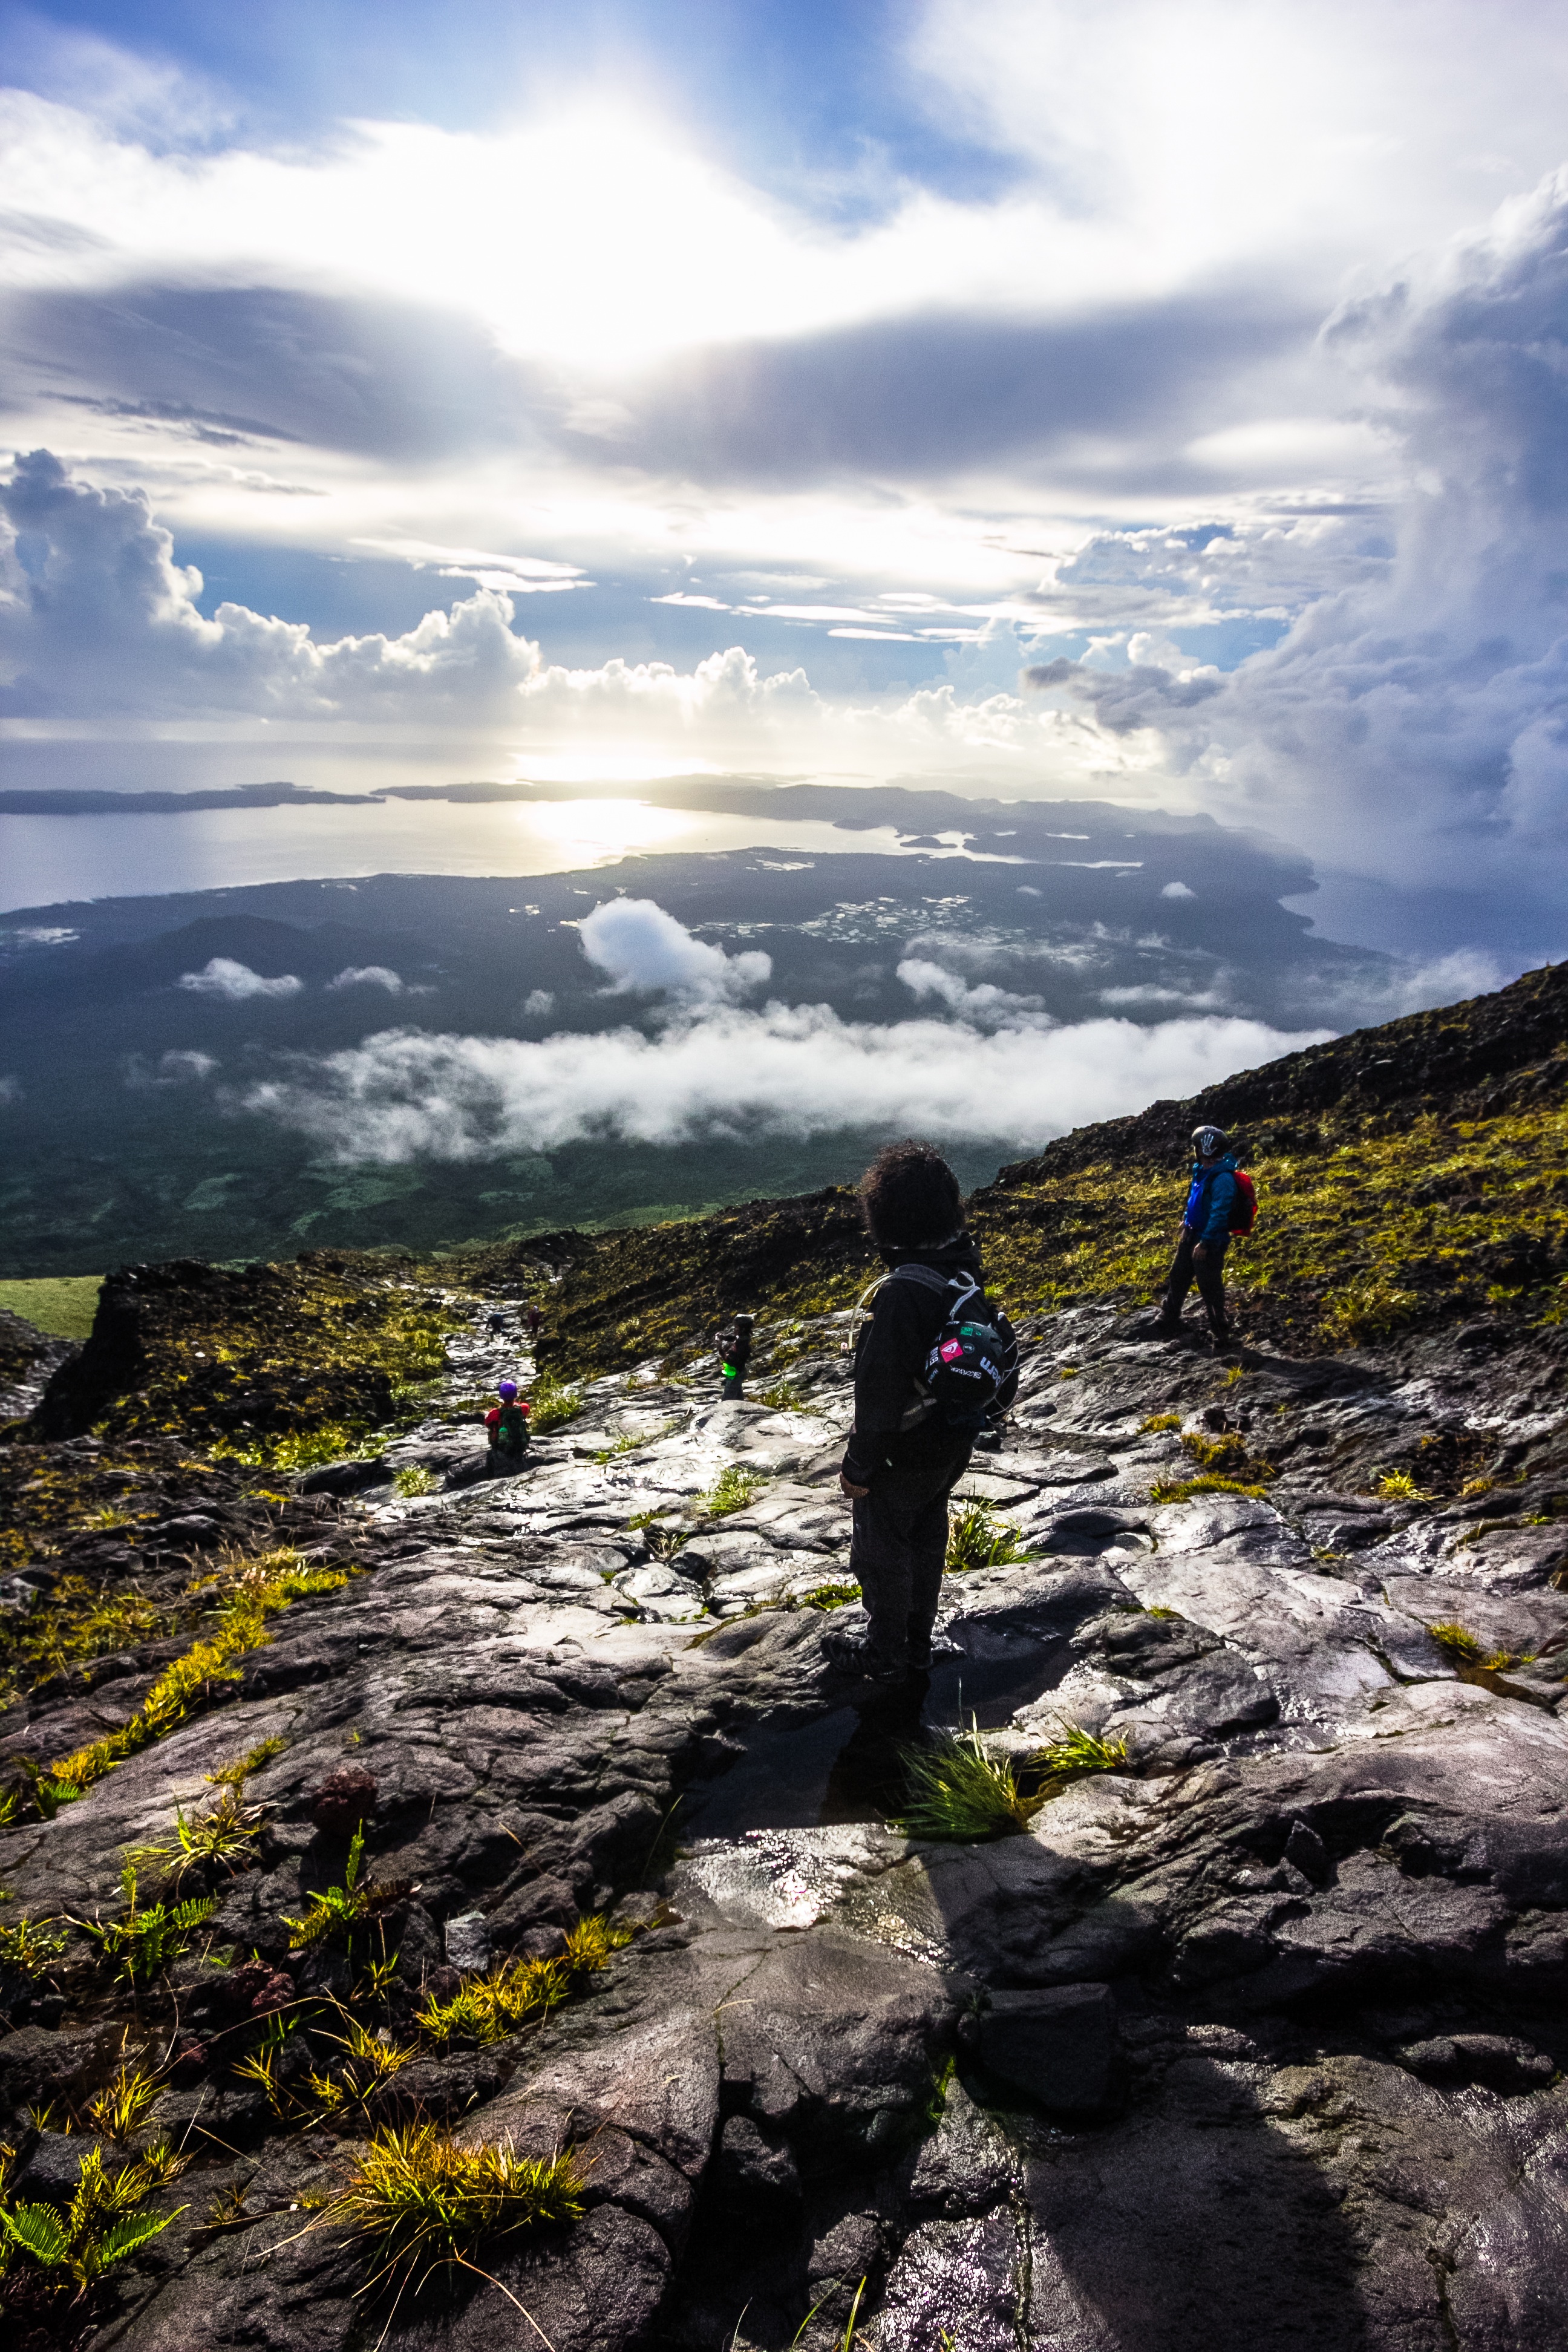
landscape, sea, nature, rock, wilderness, walking, mountain, cloud, sky, hiking, sunlight, hill, adventure, valley, mountain range, ridge, summit, alps, plateau, fell, landform, mountainous landforms